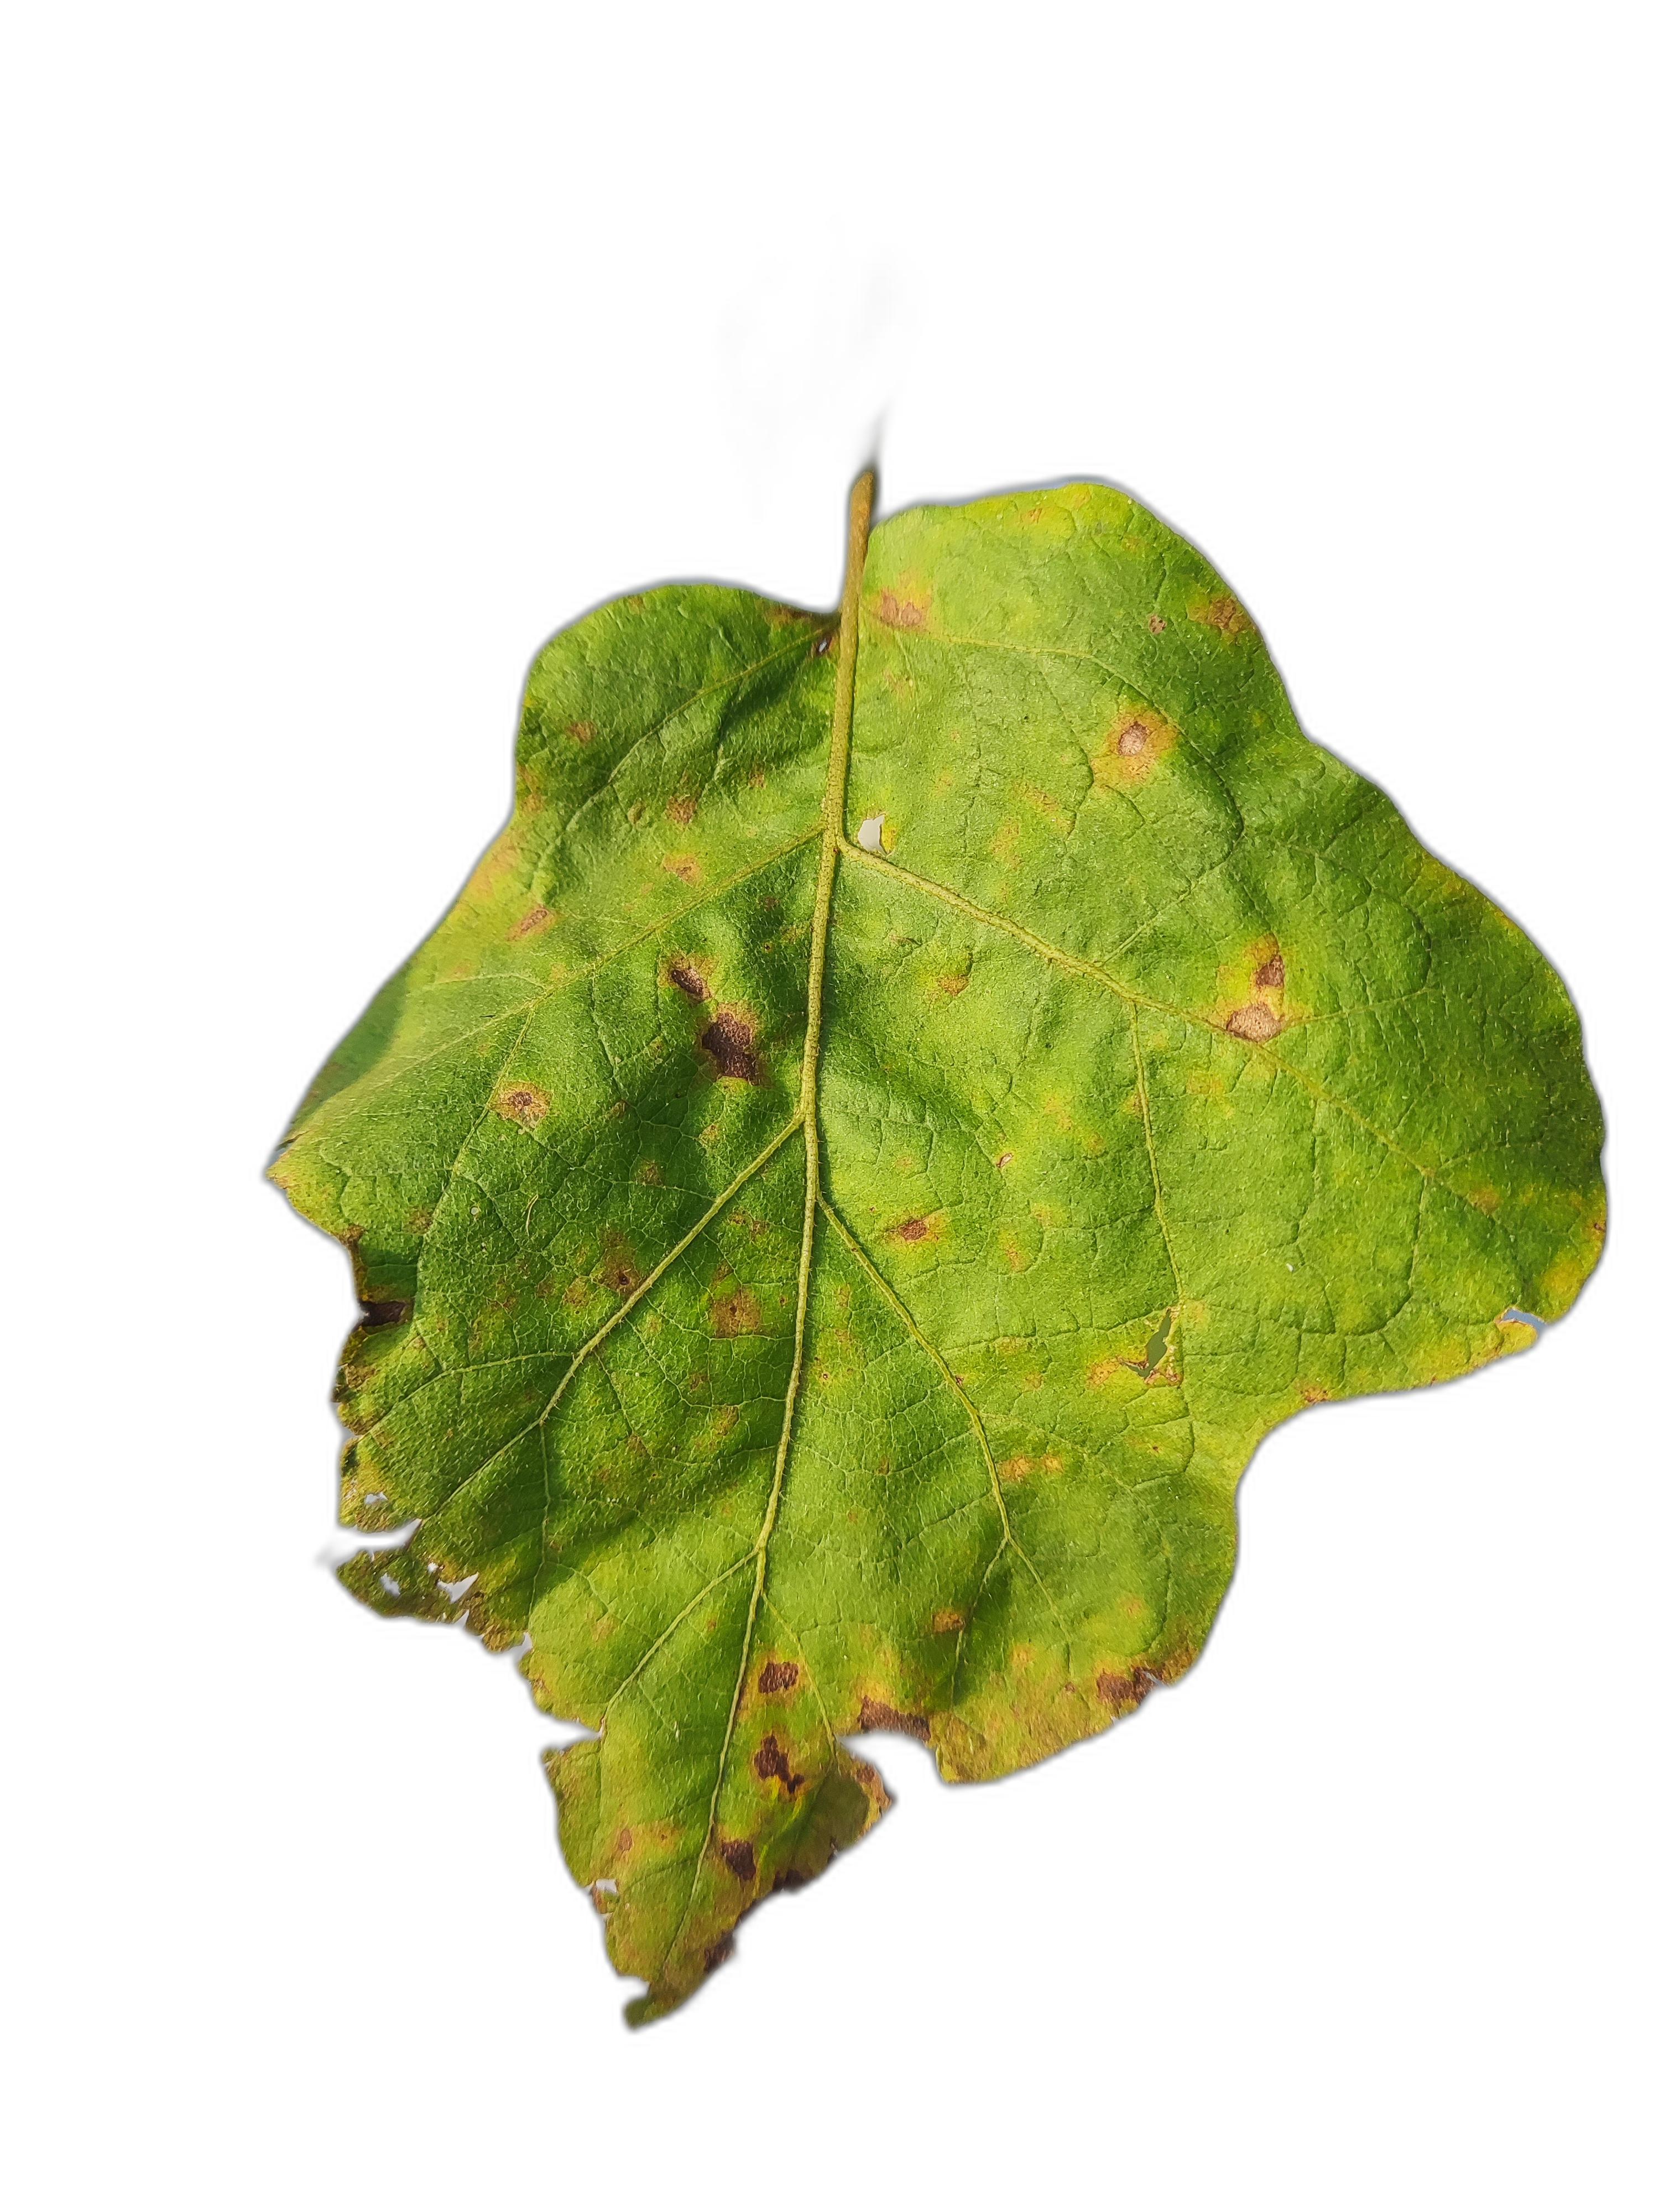
Label: Leaf Spot Disease